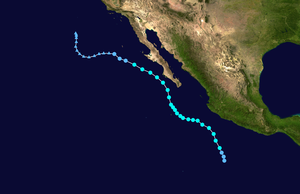
La tempête tropicale Emilia est le 5ᵉ cyclone tropical de la saison cyclonique 2006 pour le bassin nord-est de l’océan Pacifique. Le nom Emilia avait déjà été utilisé en 1978, 1982, 1988, 1994 et 2000.